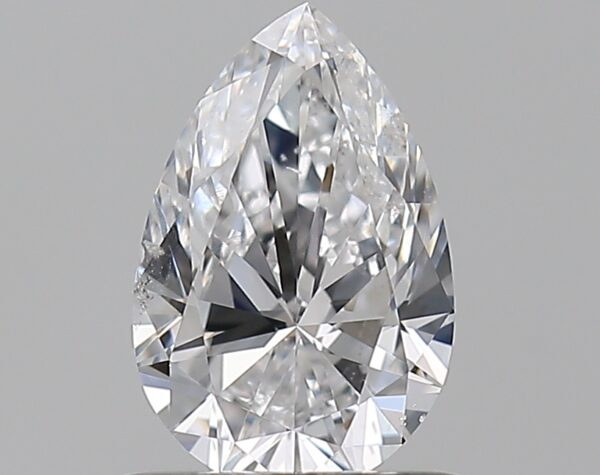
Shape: pear
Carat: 0.7
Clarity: SI1
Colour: D
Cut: EX
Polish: EX
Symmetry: VG
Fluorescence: N
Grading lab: GIA
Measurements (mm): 7.43 x 4.89 x 3.02